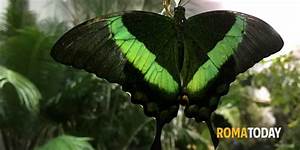
Label: butterfly